Former Geological Survey of Canada Building

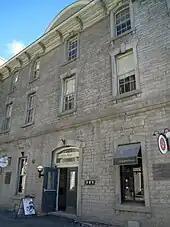
The Sussex Drive facade

The oldest part of the building (the George Street wing) was constructed in 1863 under the ownership of James Skead, a local businessman, and Edward Griffen. Griffen soon after sold his share to Skead and the building became known as Skead's Hotel. From 1864 to 1871, it was leased to the Crown and served as a military barracks, known as the George Street Barracks. It sat vacant for several years before being purchased in 1875 by restaurateur William Mills, who operated it for a few years as the Clarendon House Hotel. After numerous scandals, including the alleged assault of Mills' daughter by F. A. Martin, MPP for Ste. Agathe, Manitoba, the Clarendon was closed by 1877.